P. K. Sasi

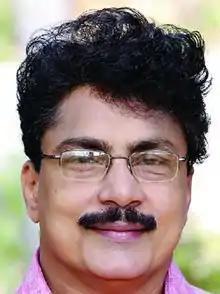

P. K. Sasi (പി കെ ശശി) is an Indian politician from Communist Party of India (Marxist) and the former MLA of Shornur, Kerala.